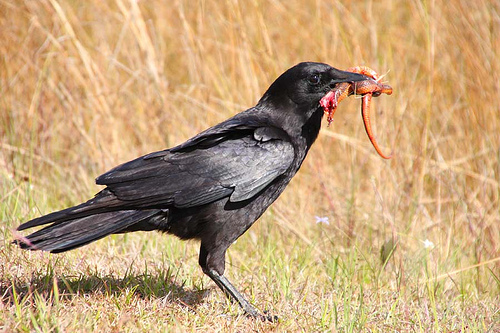
an ordinary black crow with a large worm in its beak.
a large black bird with black tarsus and a big black bill.
this is a solid black bird with a long pointed black bill.
this is a black bird and a white and black wingbars
this bird has a shiny black body with black feathers, a long black bill and black eyes.
a medium-sized all black bird with a black eye and a sharp, pointed black beak.
this particular bird has a gray belly and a black throata black crow holding a snack in his mouth
this bird is entirely black including feet, wings and breast
this bird has a black bill and crown, black wings and a black breast.
Species: American Crow